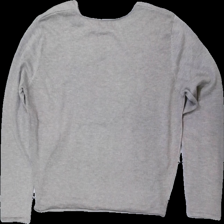
View: back
Type: Top
Category: Ladies
Brand: Choklate
Colors: Grey, Beige
Material: 54% nylone 46% polyester
Pattern: Other
Cut: Regular
Season: All
Damage location: middle center
Damage 2 location: middle left
Damage 3 location: middle right
Price range: 50-100
Recommended usage: Reuse
Description: grå långärmad tröja med peace-märke på